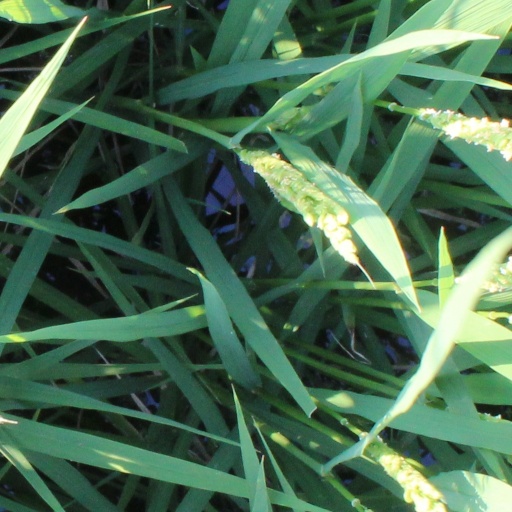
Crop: rice